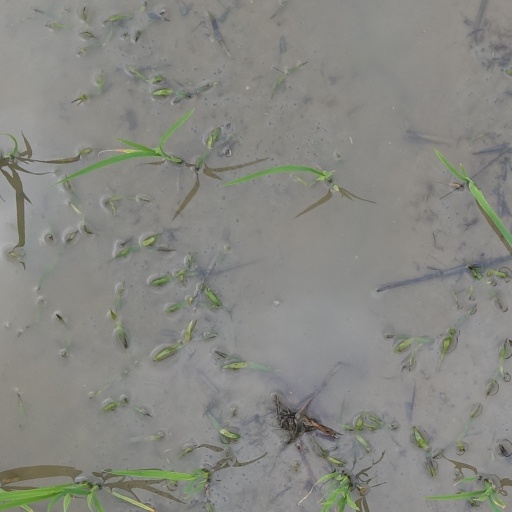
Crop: rice